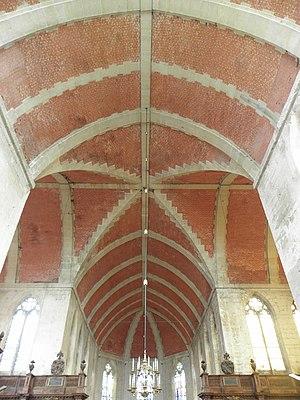
Intérieur de la collégiale Notre-Dame-de-l'Assomption d'Écouis (27). Voûtes.